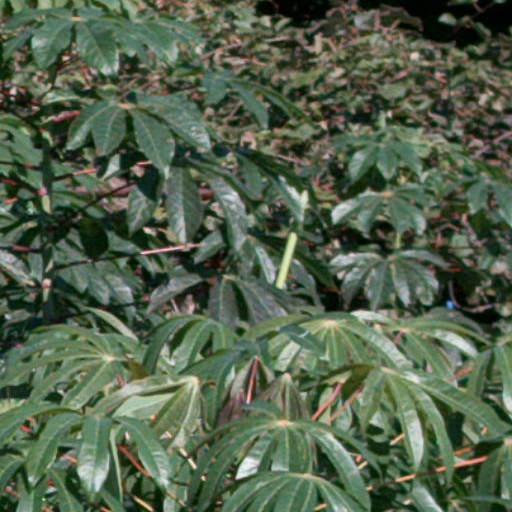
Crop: cassava